Answer in natural language. Considering the relative positions, is gray rectangle sofa (marked C) above or below Doorway (marked A)? Choose between the following options: above or below
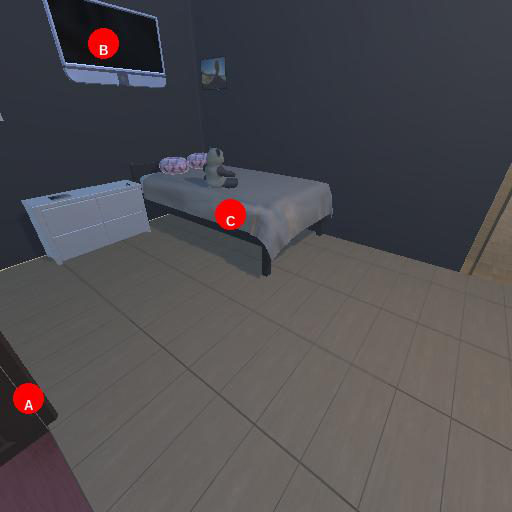
<answer>above</answer>